Amaliegade 41

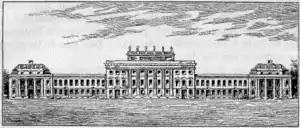
Harsdorff's first proposal for the site

In 1781, Caspar Frederik Harsdorff was presented with the former botanical garden in Amaliegade on the condition that he would build it over with "good and permanent buildings with beautiful facades within a period of no more than eight years". Harsdorff's first proposal for the sitea terrace with eight symmetrically arranged houseswas rejected by for its lack of compliance with Nicolai Eigtved's guidelines for facade design in the new Frederiksstaden district. The area along Amaliegade was instead divided into 12 lots numbered 69AK. The two first houses were already completed in 1782 and the next two followed in 1783. The construction was discontinued after that due to a lack of funding. The four houses were symmetrically arranged with a central gateway in the second and third houses and a front door in the first and fourth houses. Harsdorff's plans for the remainder of the site may have been to repeat this arrangement twice more.